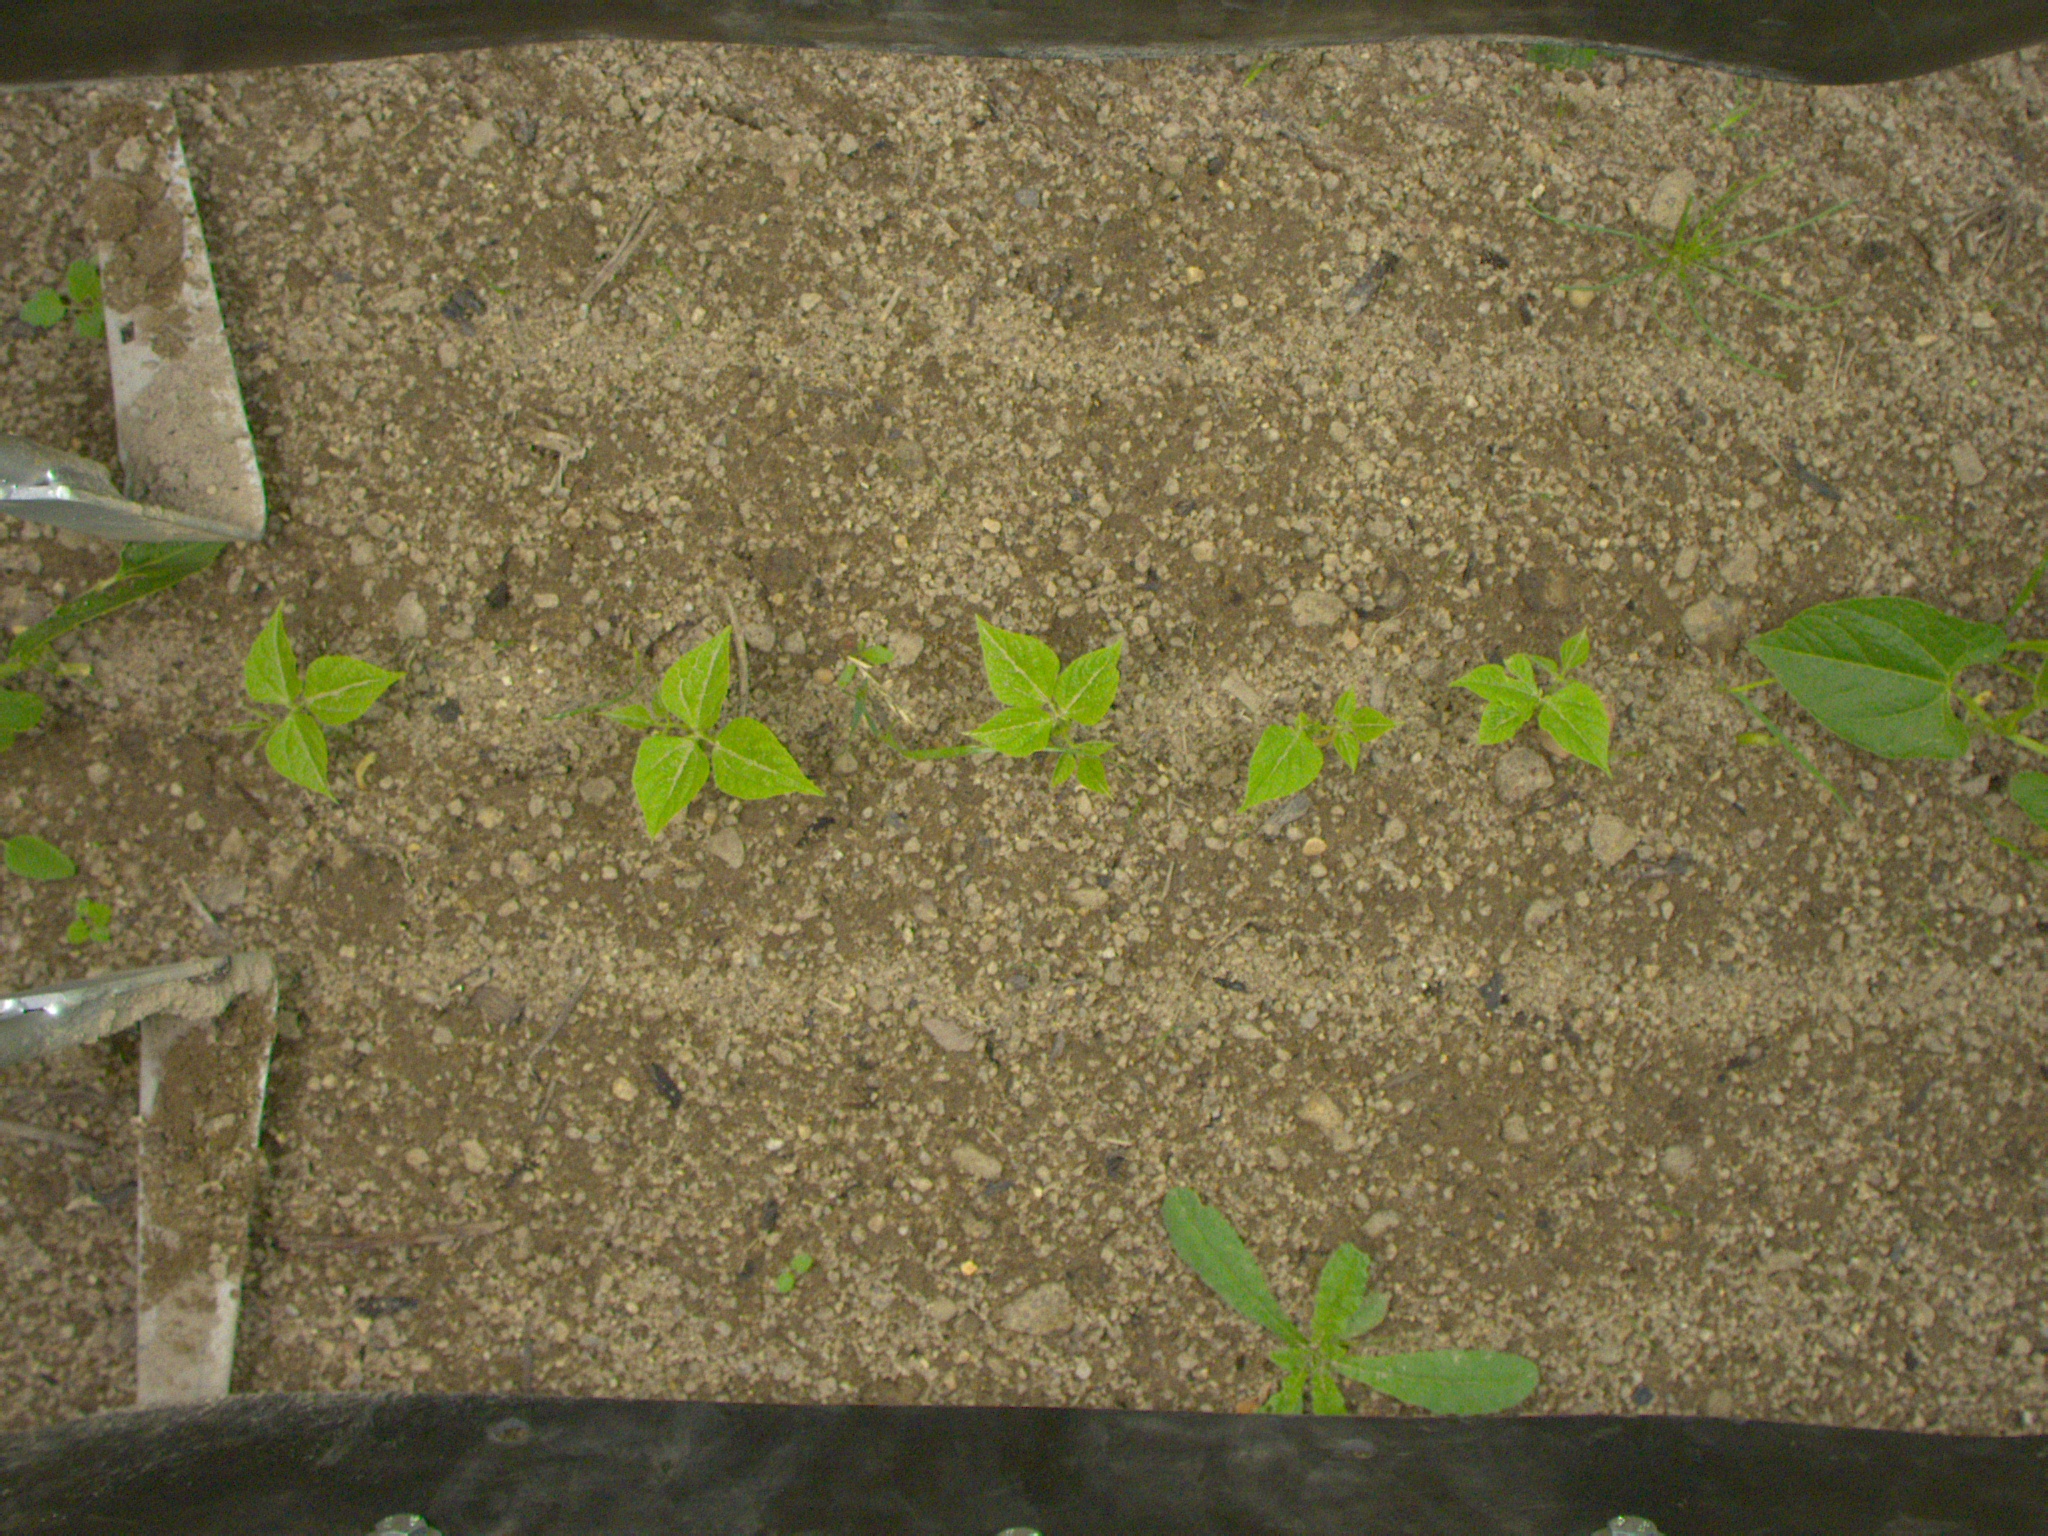
Crop: bean
Objects: bean, bean, bean, bean, bean, bean